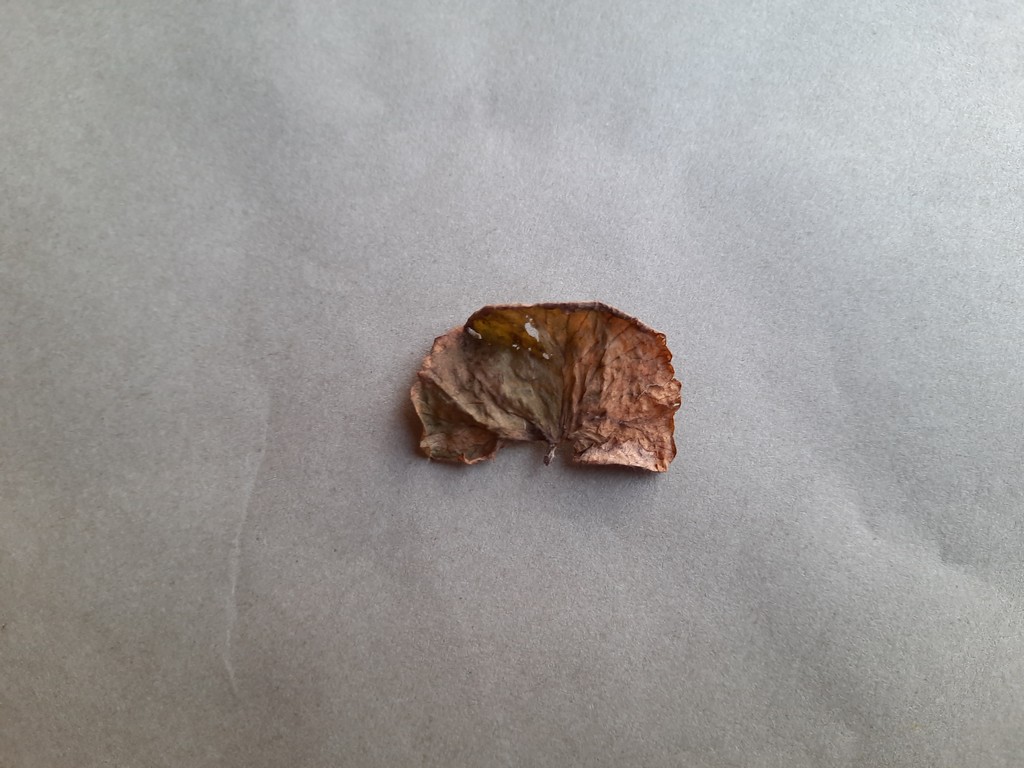
Label: Dried